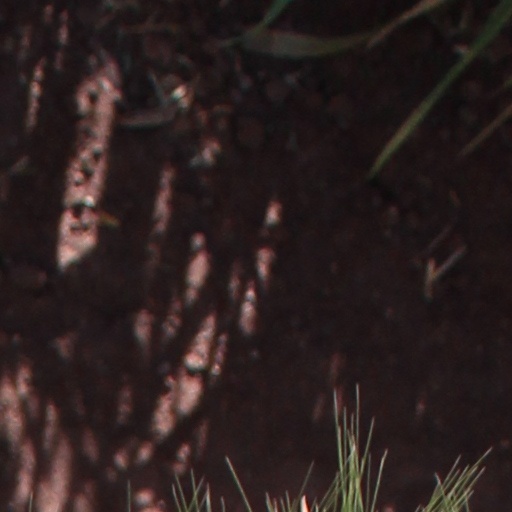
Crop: wheat